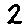
Label: 2